Julie Foudy

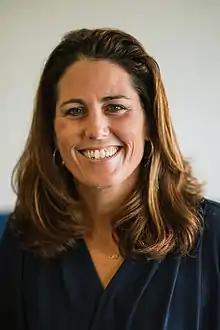
Foudy in 2014

Julie Maurine Foudy (born January 23, 1971) is an American retired soccer midfielder, two-time FIFA Women's World Cup champion and two-time Olympic gold medalist. She played for the United States women's national soccer team from 1988 to 2004. Foudy finished her international career with 274 caps and served as the team's captain from 2000 to 2004 as well as the co-captain from 1991 to 2000. In 1997, she was the first American and first woman to receive the FIFA Fair Play Award.